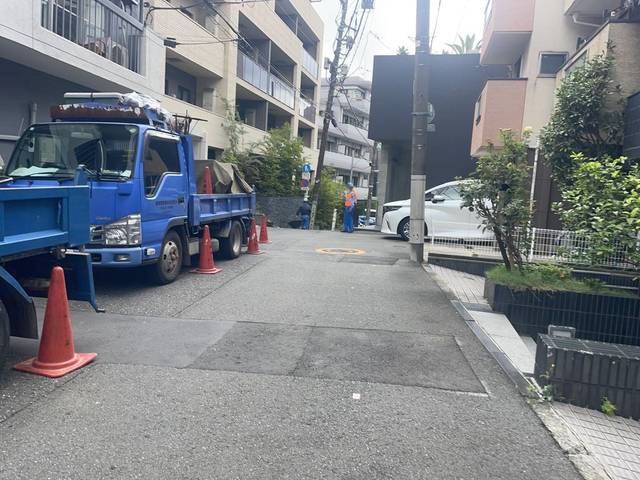
Region: Japan
Coordinates: 35.676, 139.709